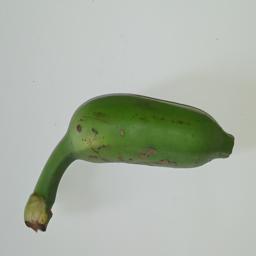
Ripeness: Green